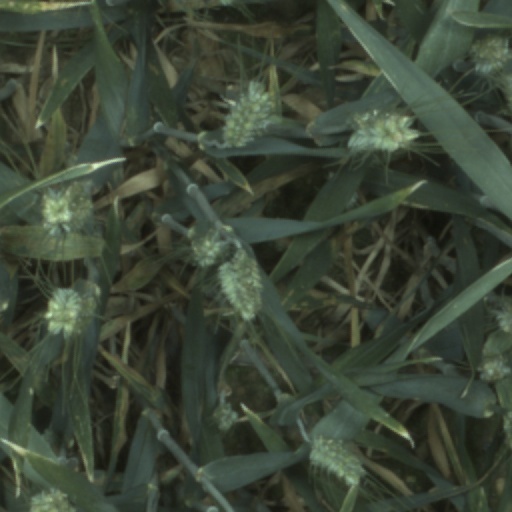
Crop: wheat